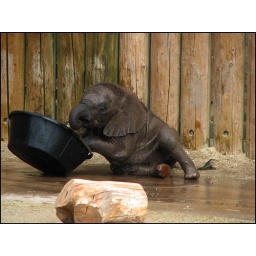
Baby elephant playing with a pan of water at the Hogle Zoo in Salt Lake City, Utah.